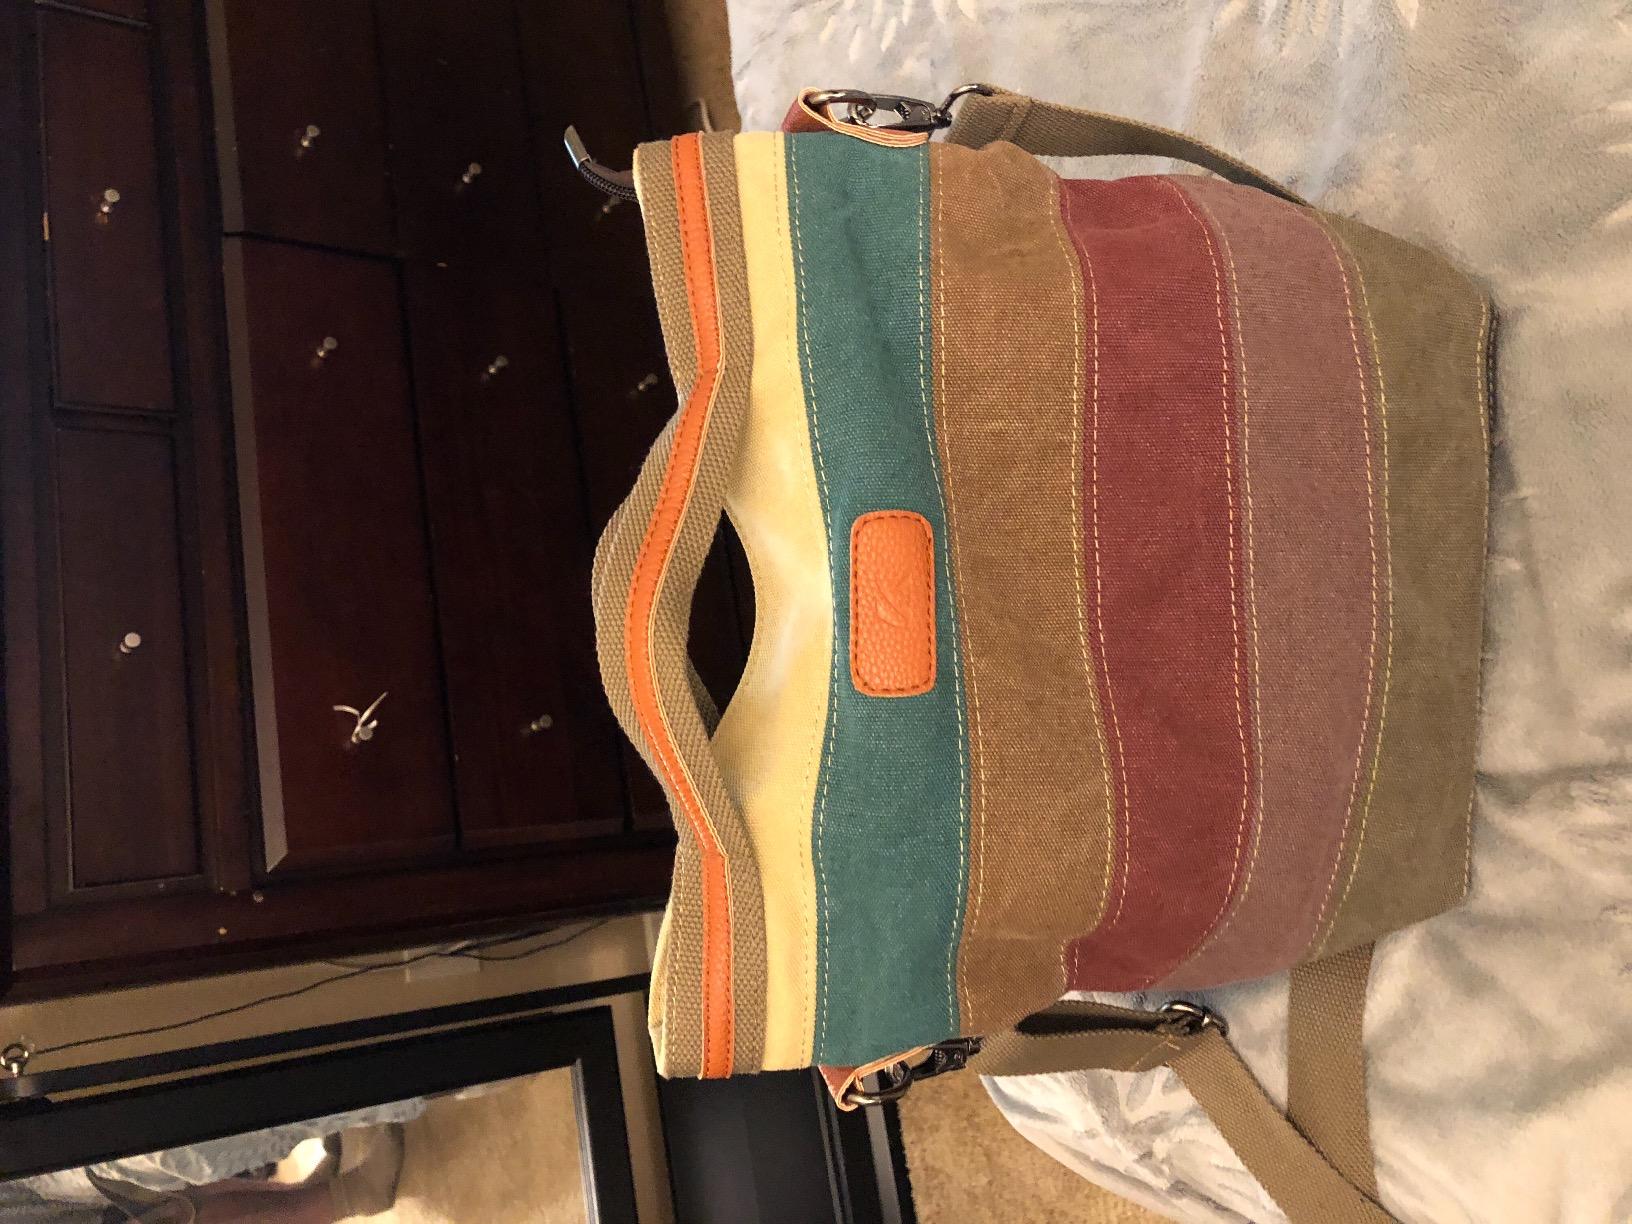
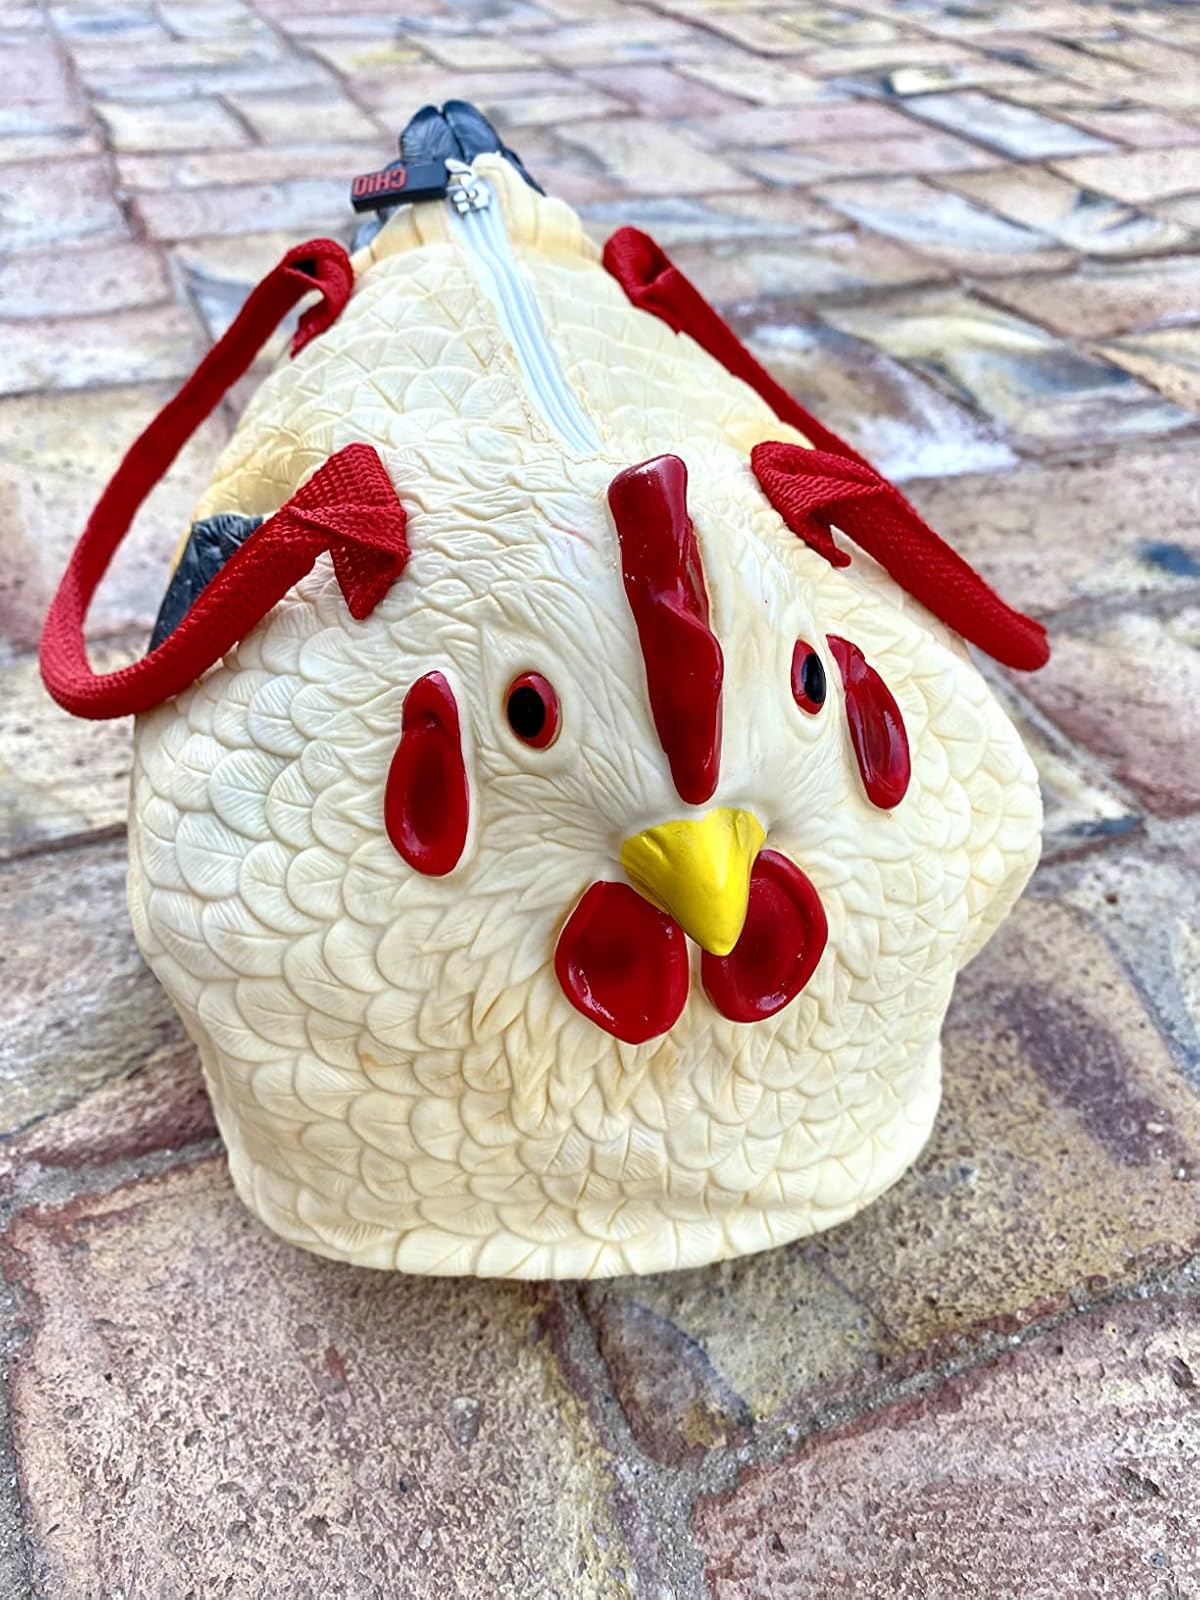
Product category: accessories_handbag
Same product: no